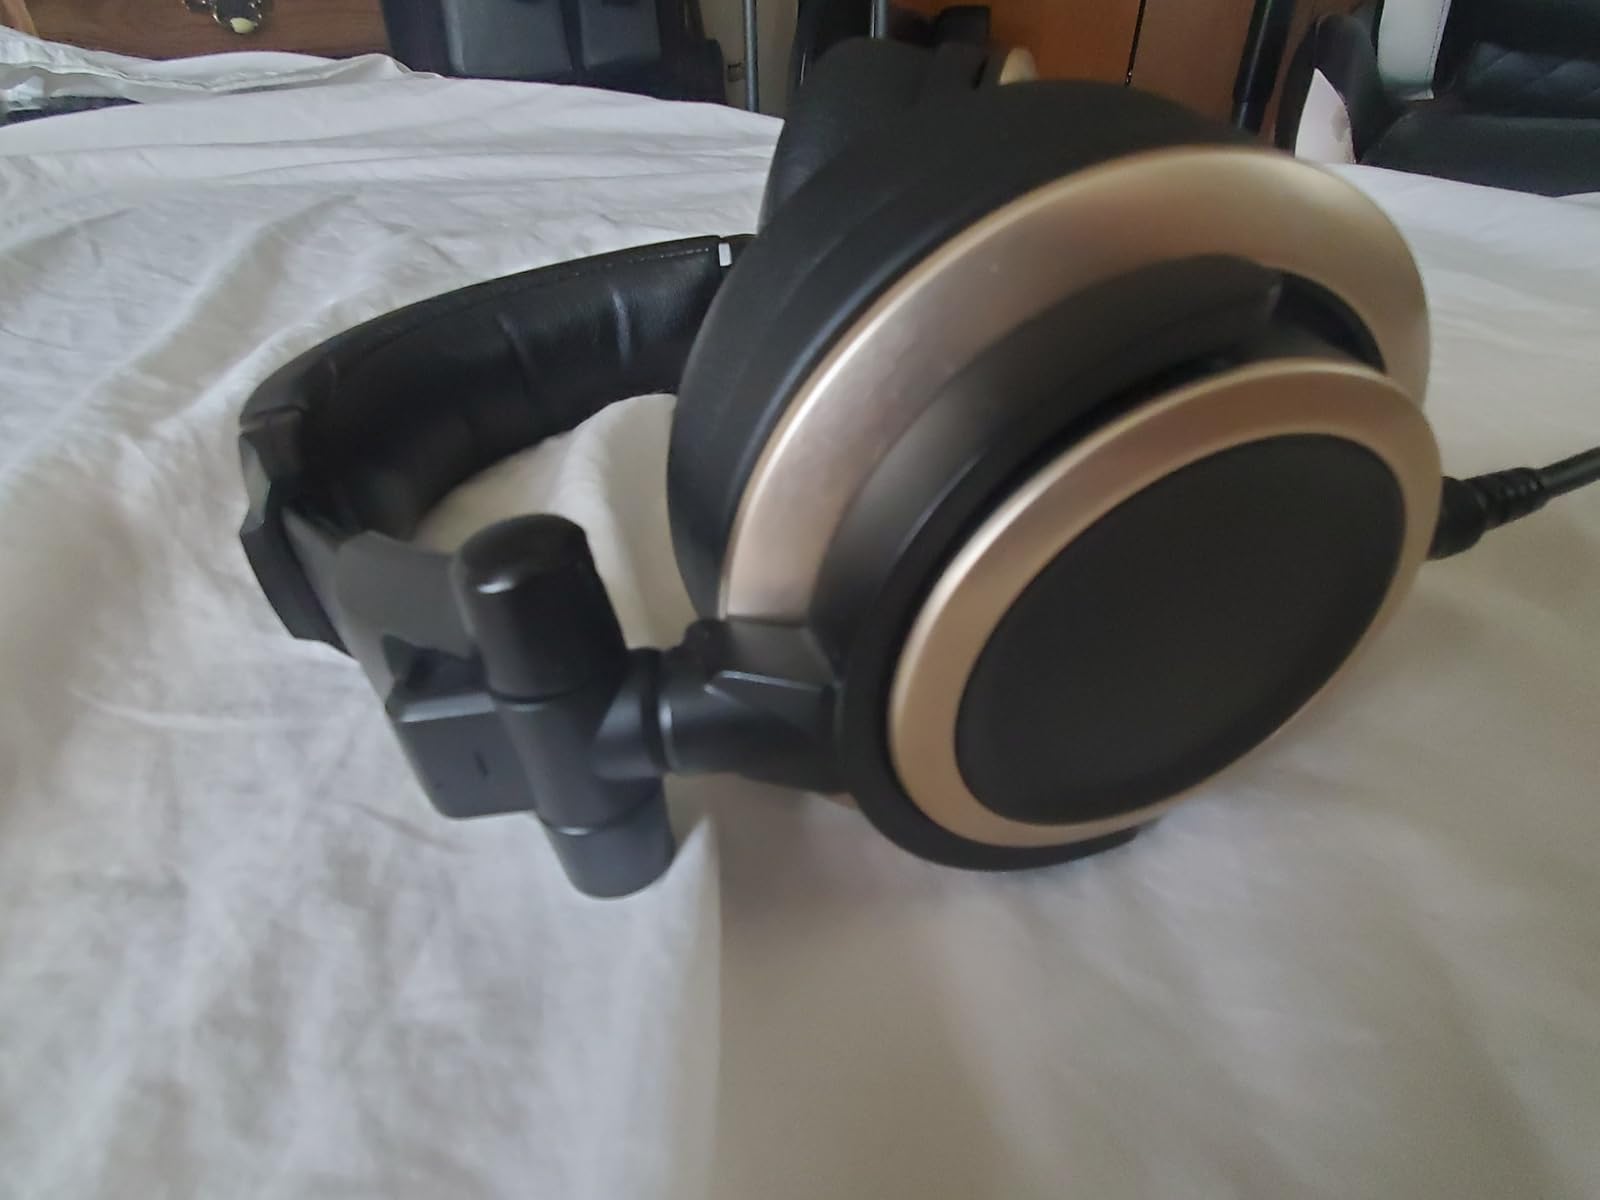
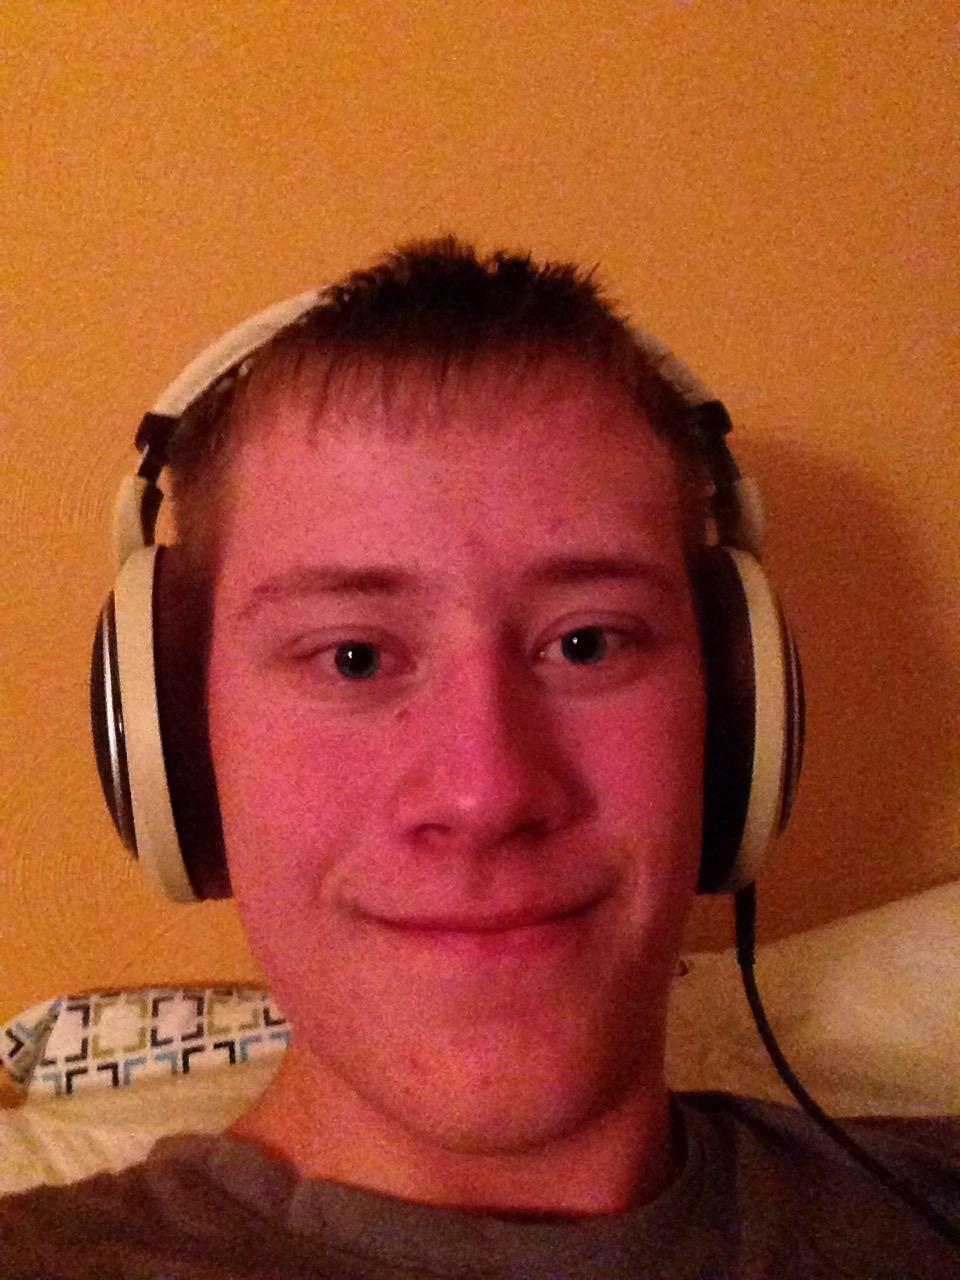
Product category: headphones
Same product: no